History of Delta Air Lines

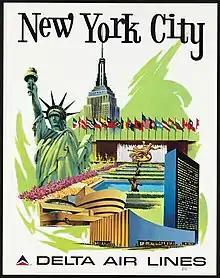
An advertisement for service to New York City in the 1960s.

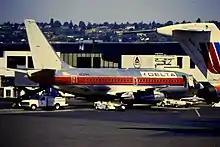
A Boeing 737-200 in a hybrid Western/Delta livery at Portland International Airport in 1987

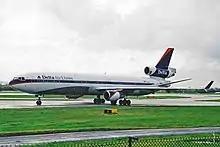
A Delta Air Lines McDonnell Douglas MD-11 in 1997–2000 livery, more commonly referred to as the Ron Allen scheme. The last mainline aircraft in this livery was repainted to the current livery as of July 2008.

Delta added jet airliners to its fleet in the 1960s; the Douglas DC-8 entered service in September 1959. Delta's new red, white, and blue triangle logo (the "widget") on their aircraft represented the jet's swept wing, as well as the Greek letter "delta". Convair 880s were added in 1960 (they set a coast-to-coast record) and in 1965 the DC-9. Delta became an all-jet airline in 1970.